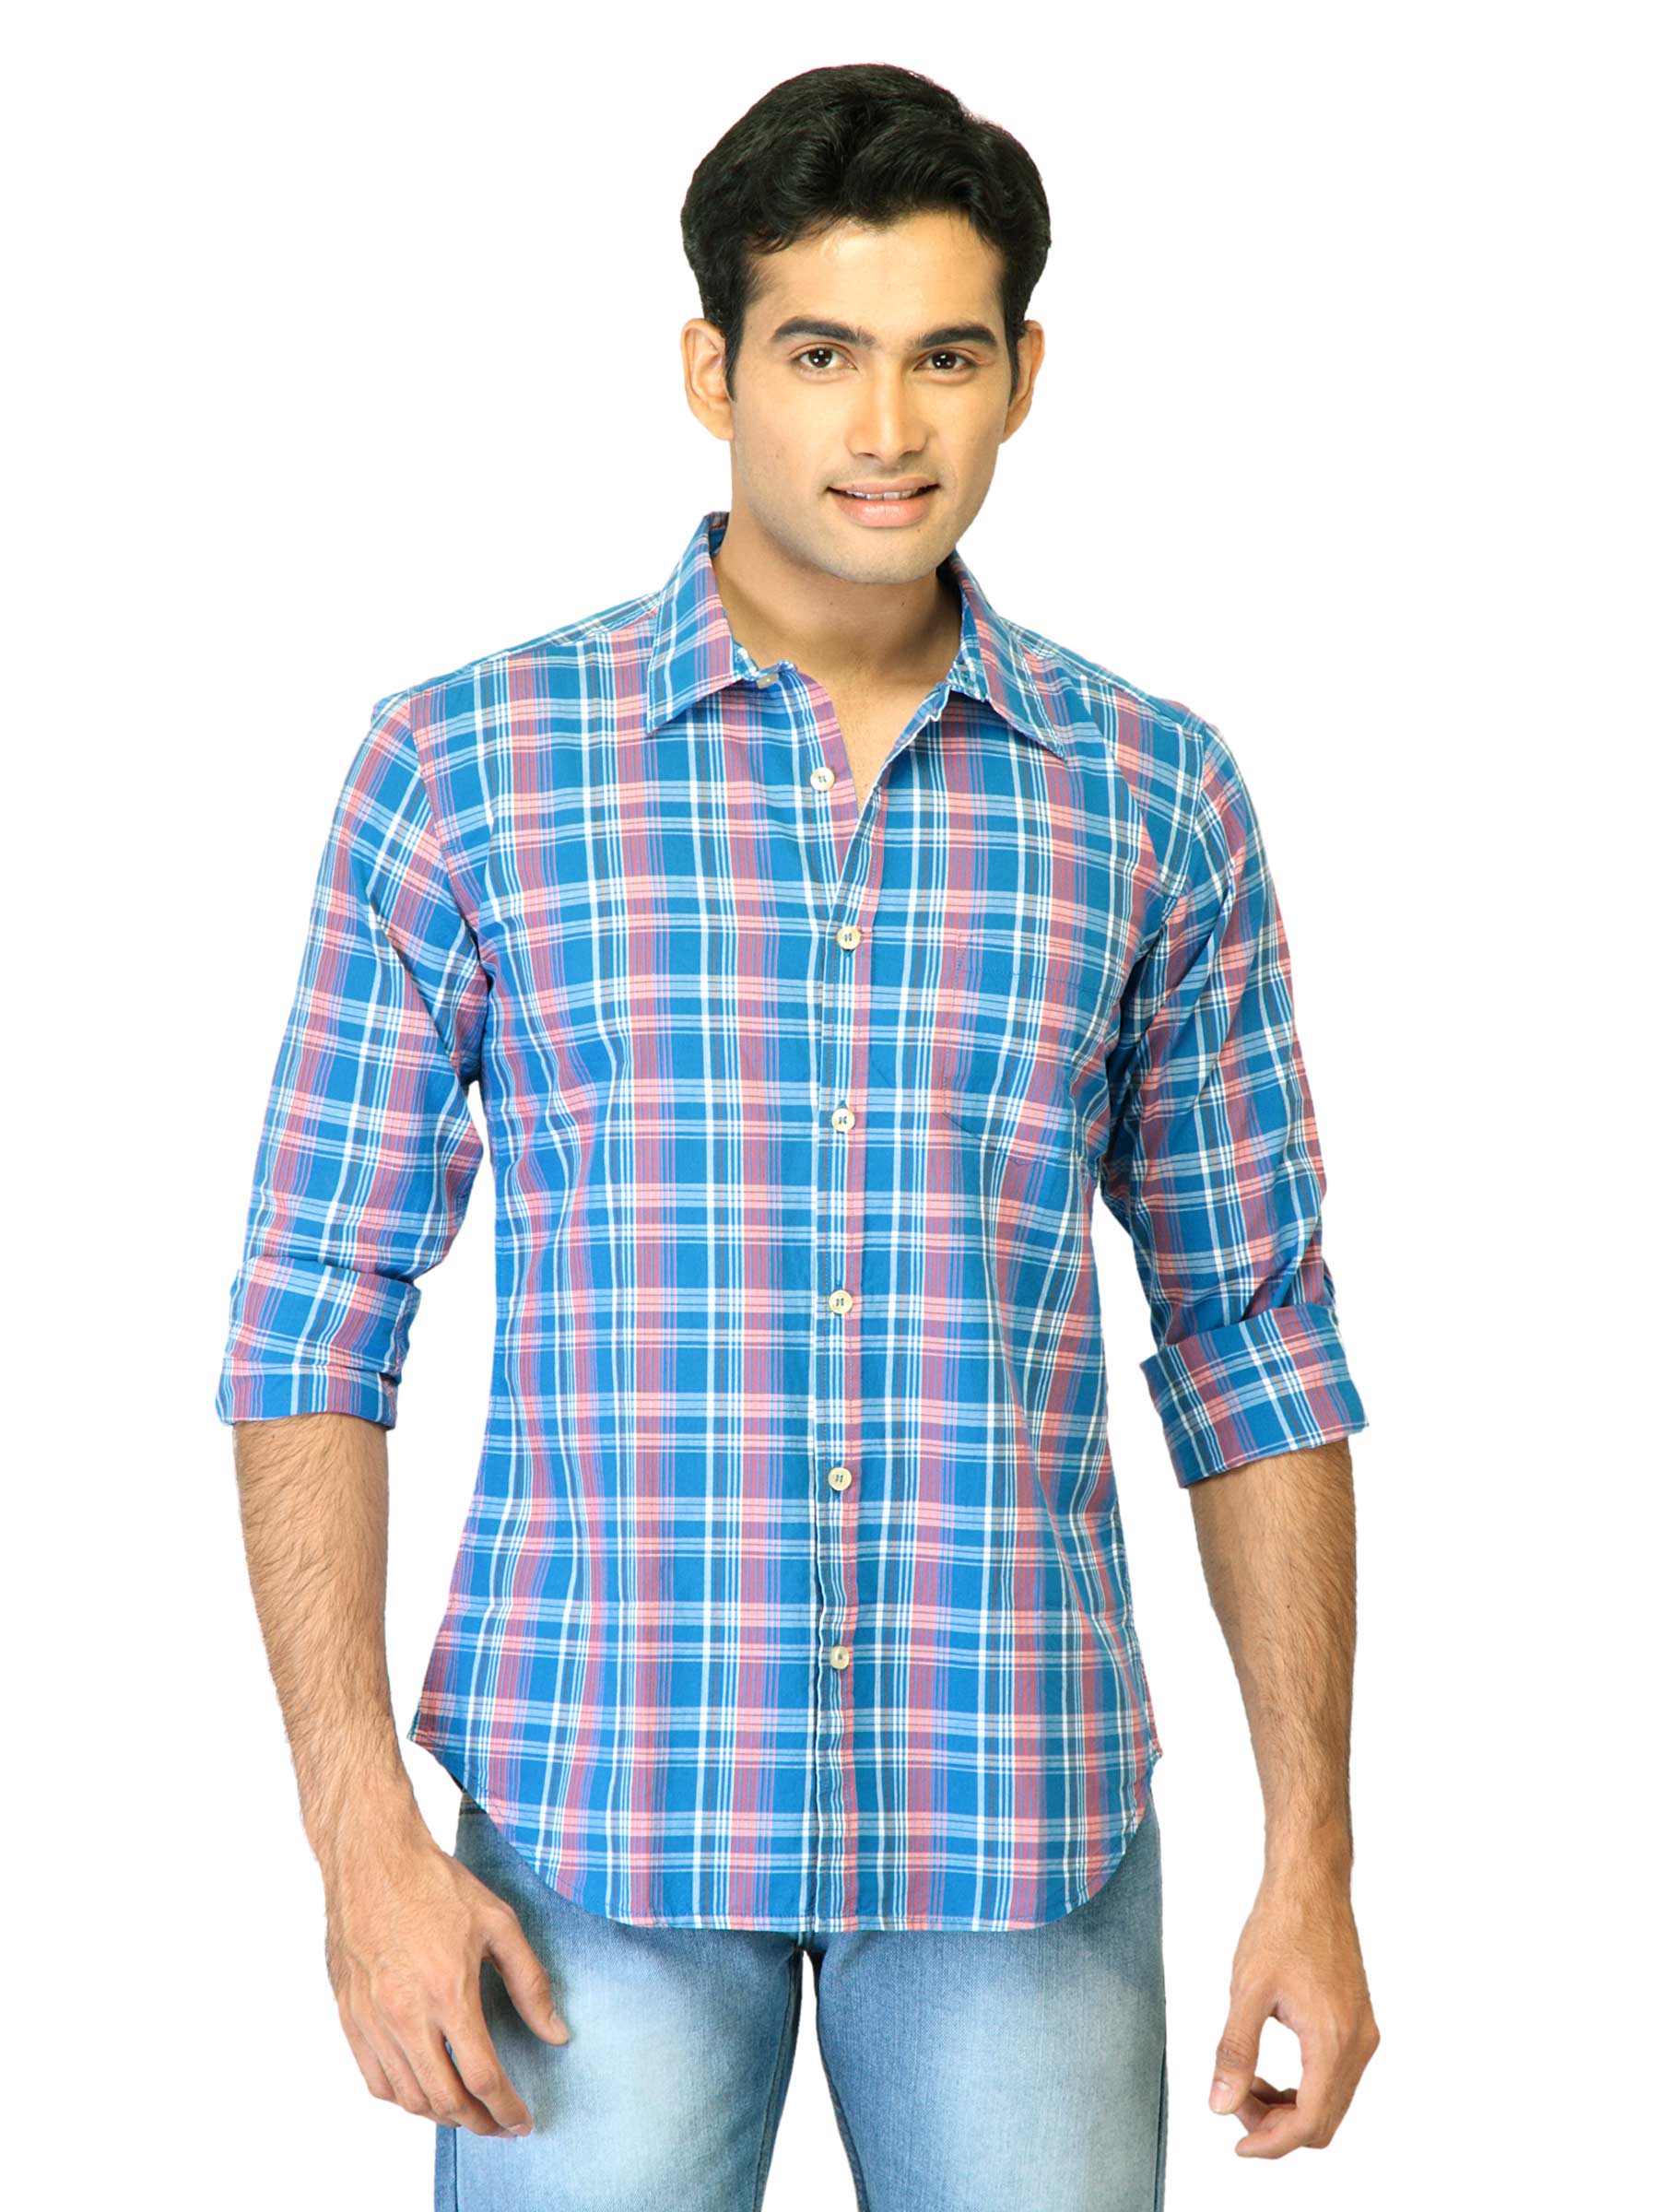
United Colors of Benetton Men Check Blue Shirts
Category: Apparel / Topwear / Shirts
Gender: Men
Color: Blue
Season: Summer 2011
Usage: Casual